Heinrich Heine University Düsseldorf

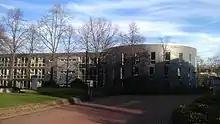
Building of the Faculty of Law: the Juridicum.

The Faculty of Law offers practically oriented courses for the state examination in law through cooperation with various local institutions (e.g. courts such as the Appeal Court, District Court and Fiscal Court).